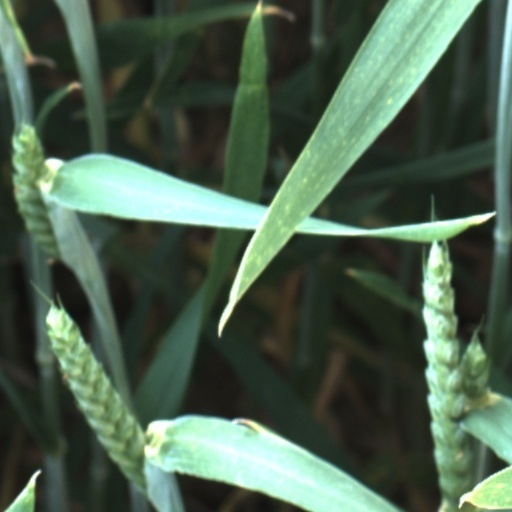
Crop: wheat